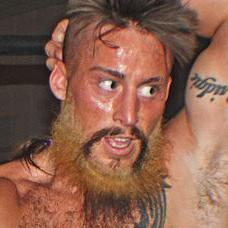
Age: 28